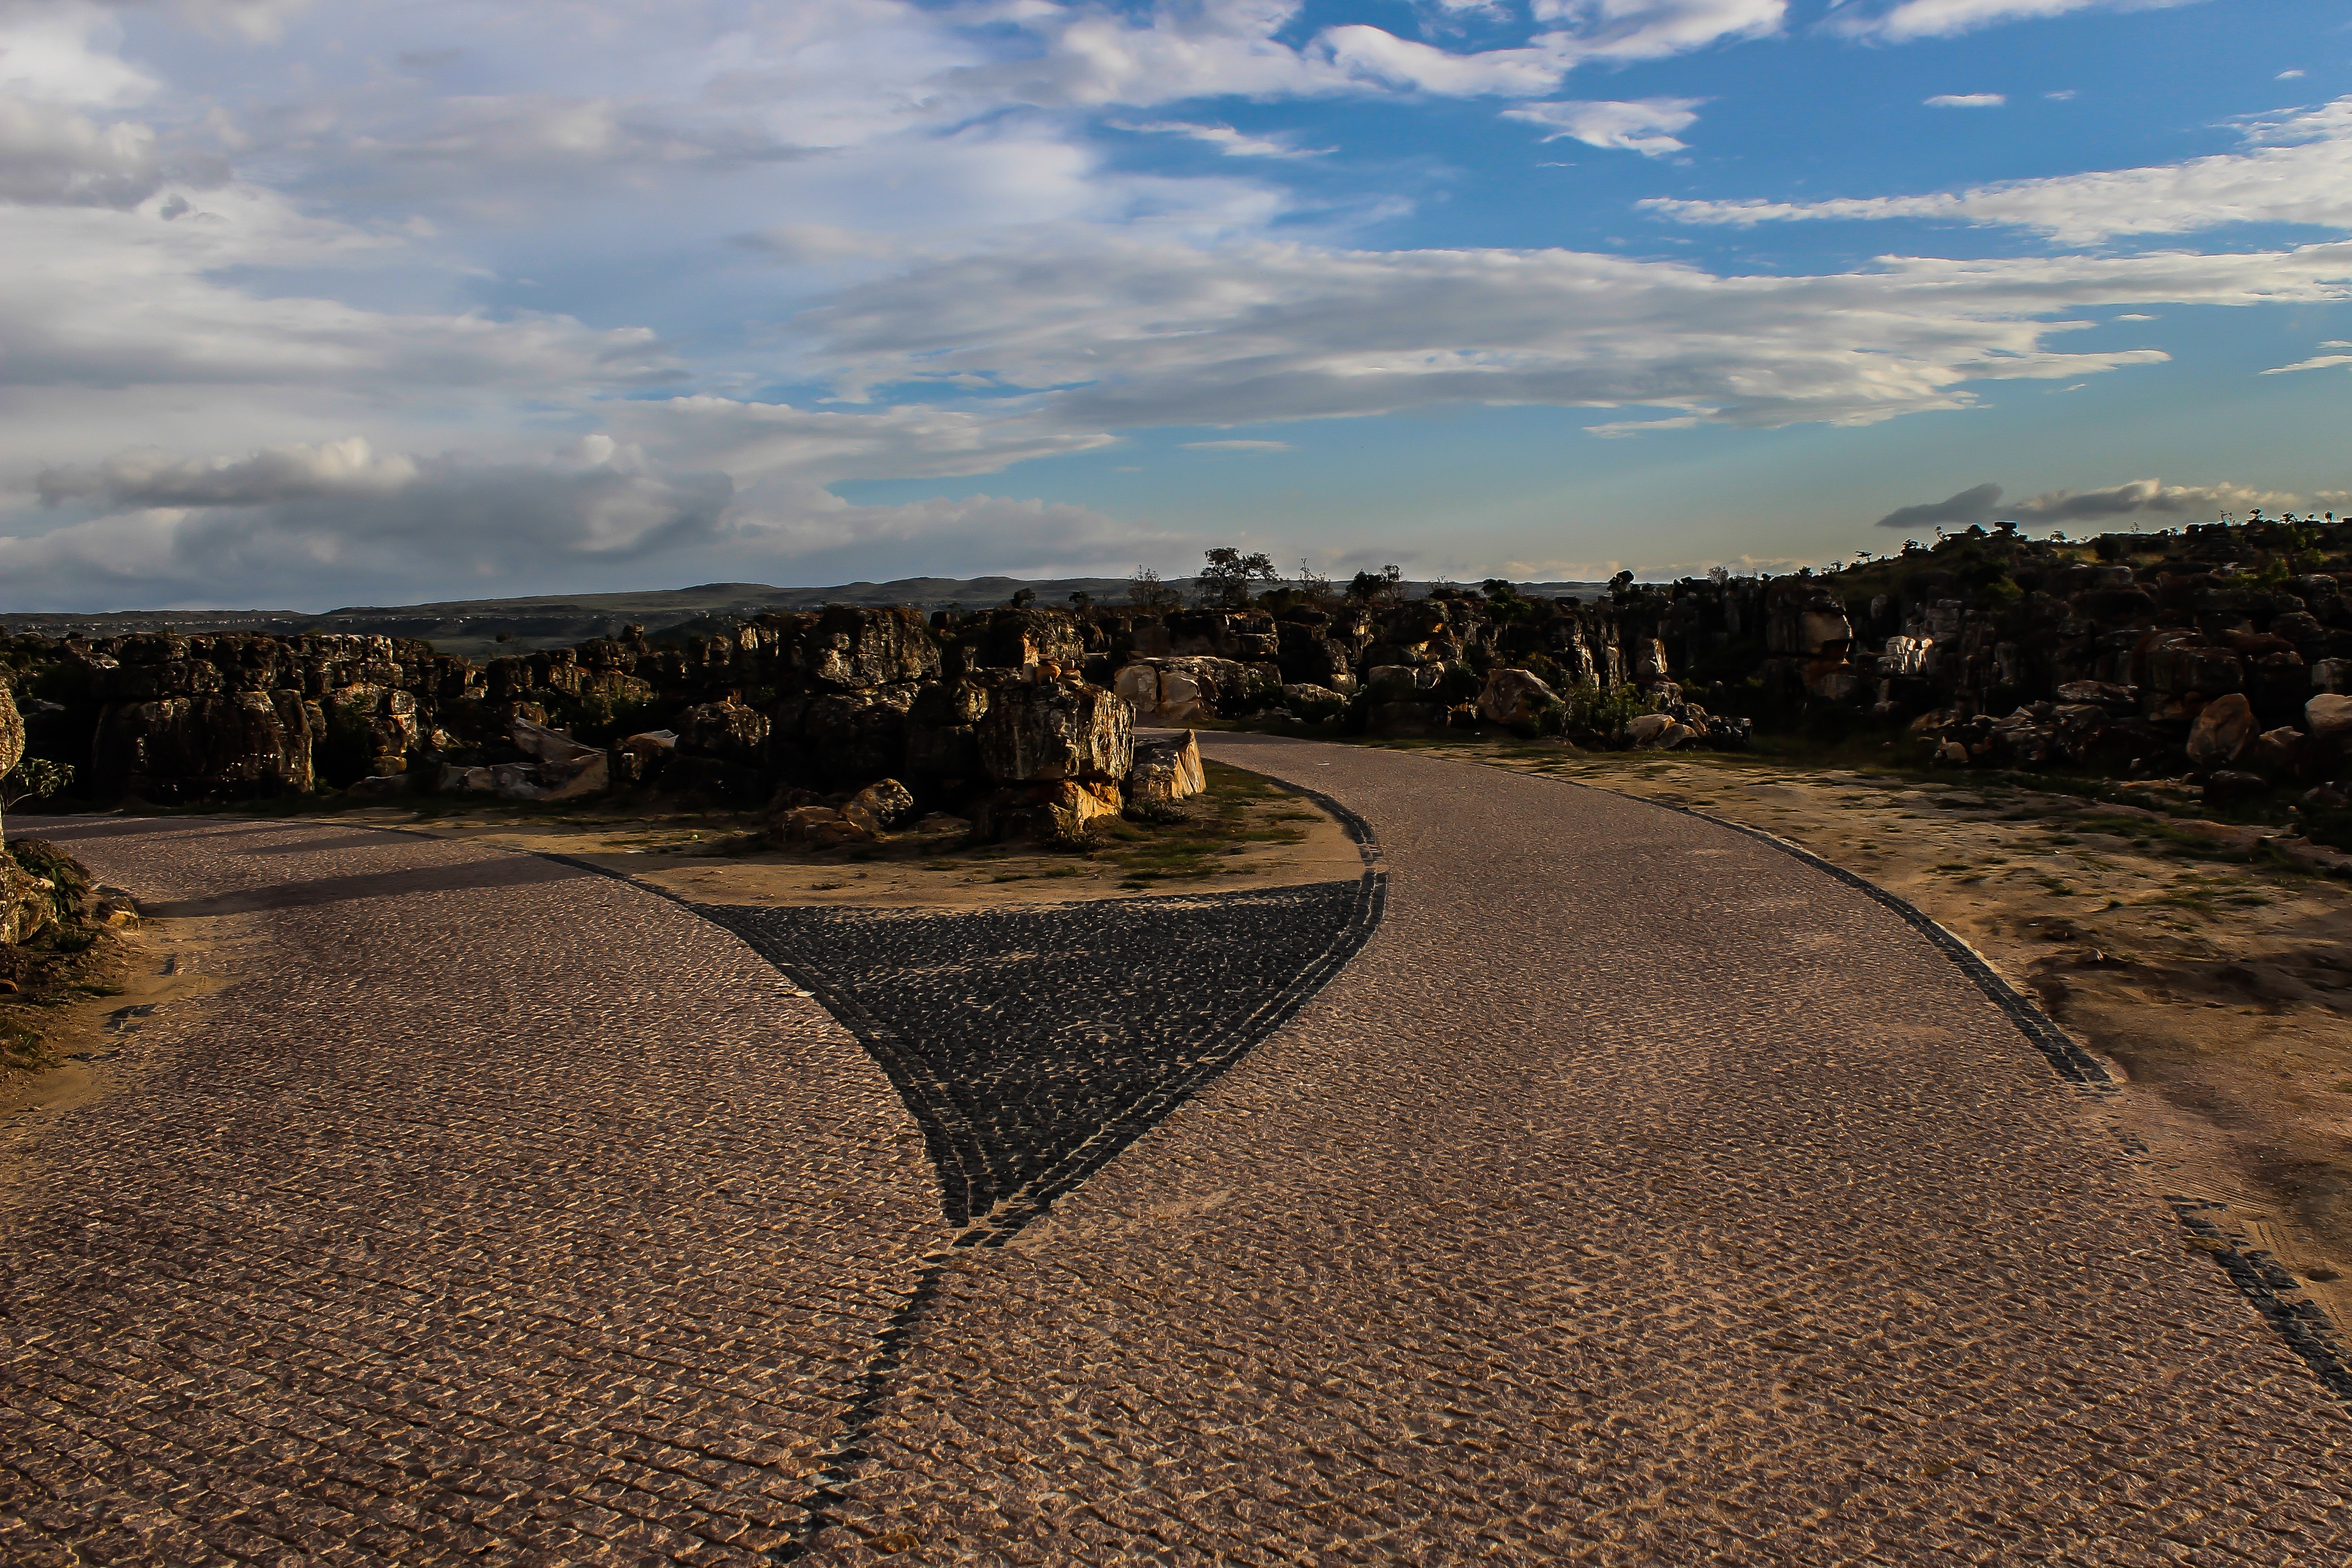
landscape, sea, coast, sand, rock, horizon, cloud, sky, road, morning, hill, stone, pavement, soil, terrain, paths, rural area, aerial photography, two paths